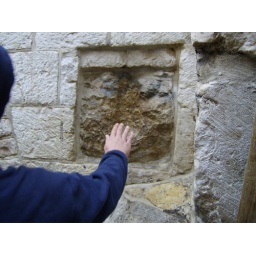
The supposed spot where Jesus leaned against the wall while carrying the cross